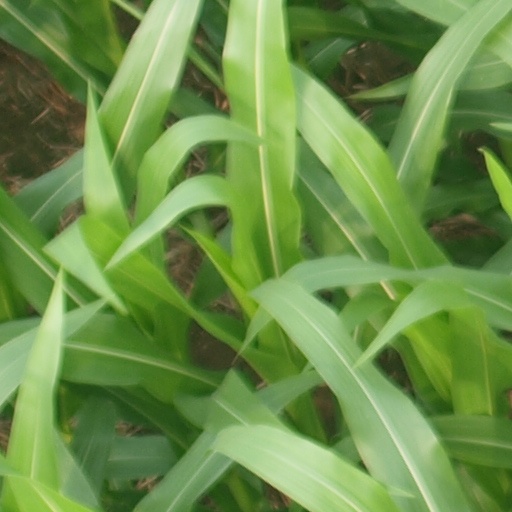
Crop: maize; corn